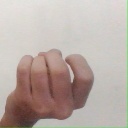
अक्षर: ज